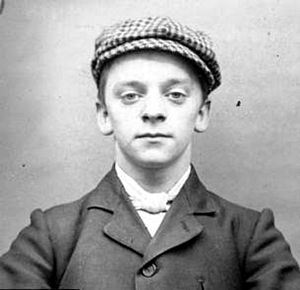
Peaky Blinders
"""Baby face"" Harry Fowles, et medlem af Peaky Blinders"
Peaky Blinders var en kriminel bande fra Birmingham i England, der havde sin storhedstid i slutningen af 1800-tallet og i begyndelsen af 1900-tallet. Banden var en af flere kriminelle grupperinger i området på den tid, og det er omdiskuteret, om Peaky Blinders var én kriminel bande i Birmingham, eller om betegnelsen "blot" var en generel betegnelse for ungdomsbander i byen.